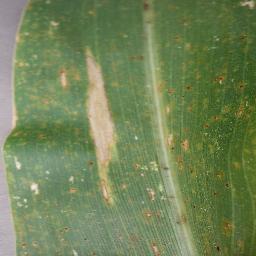
Label: Corn_(Maize)___Northern_Leaf_Blight